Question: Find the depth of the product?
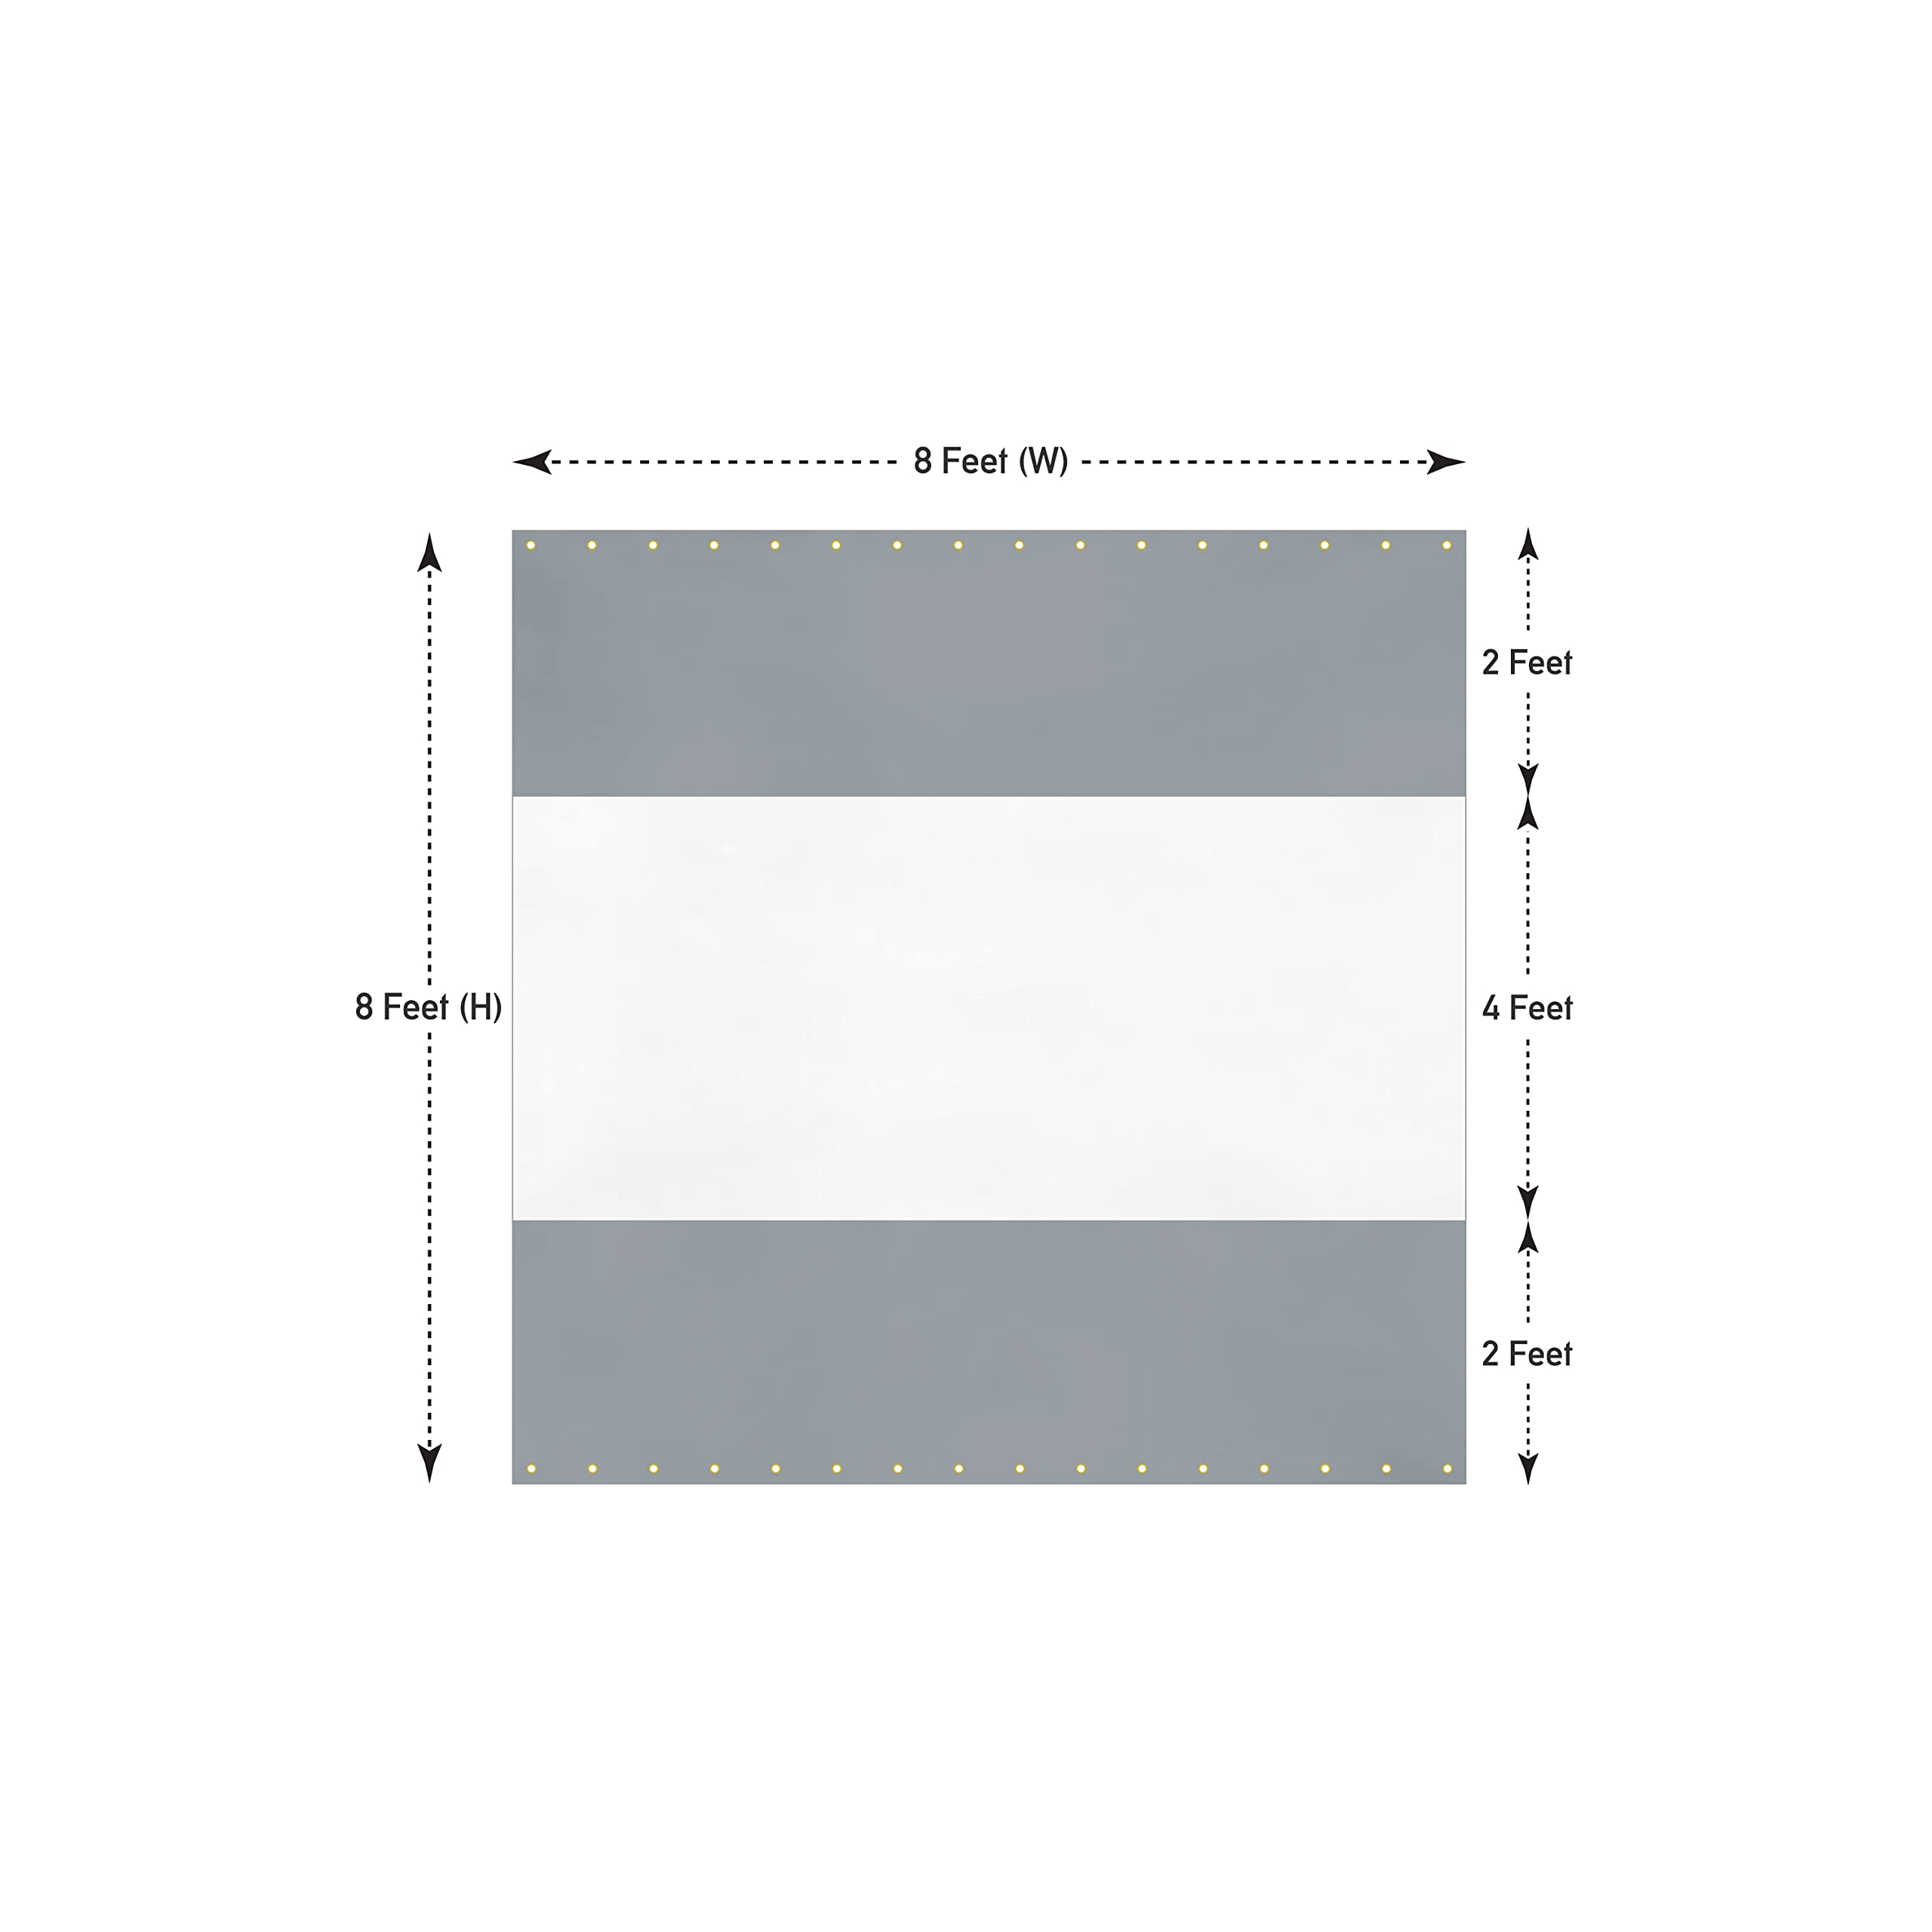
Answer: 8.0 foot